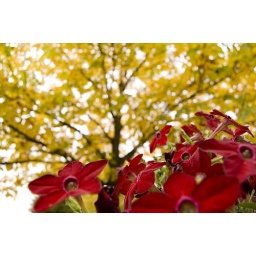
Still some flowers blossomed while in the background the tree loses its leaves.